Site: brandenburg
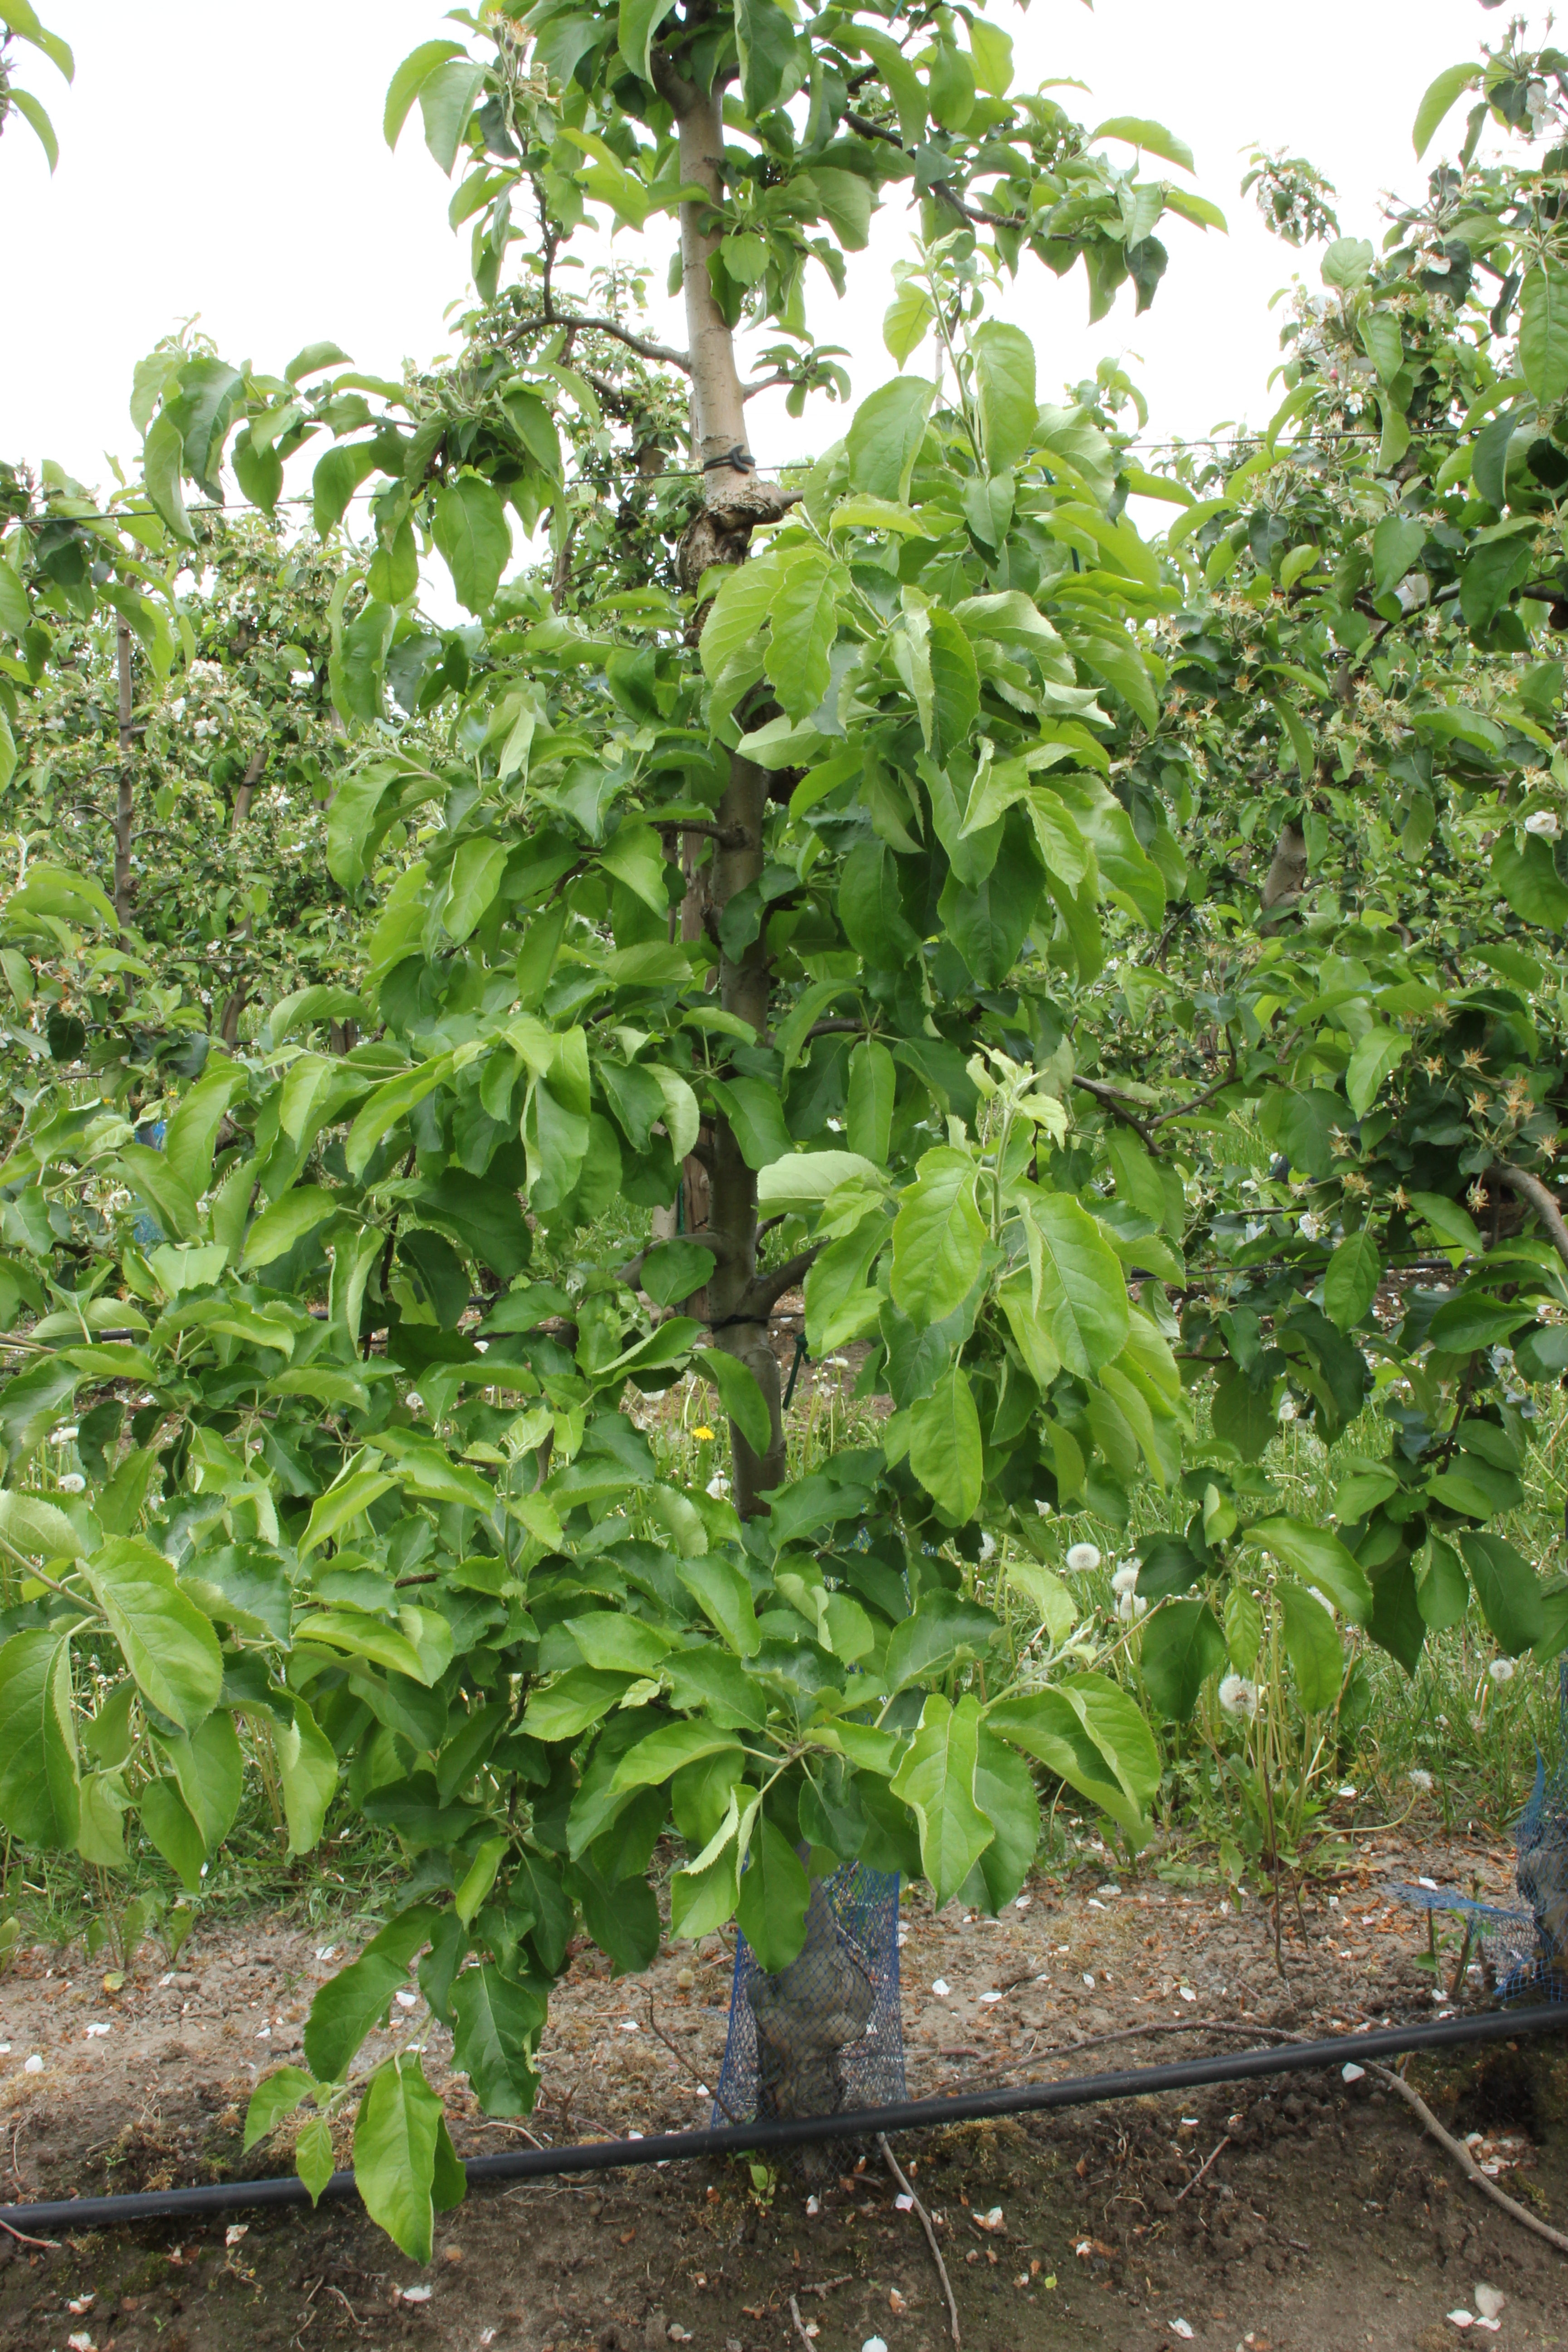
Growth stage (BBCH 67): Flowering